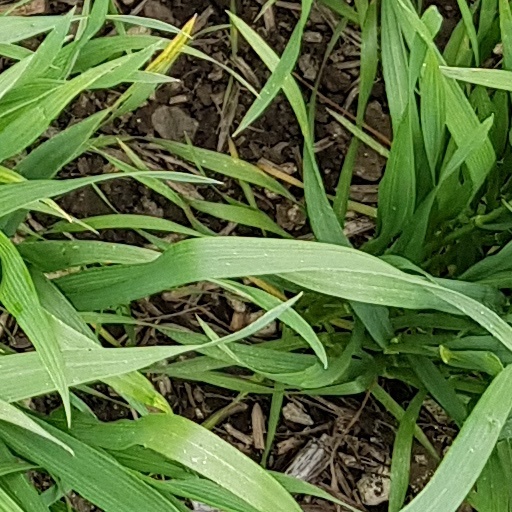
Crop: wheat